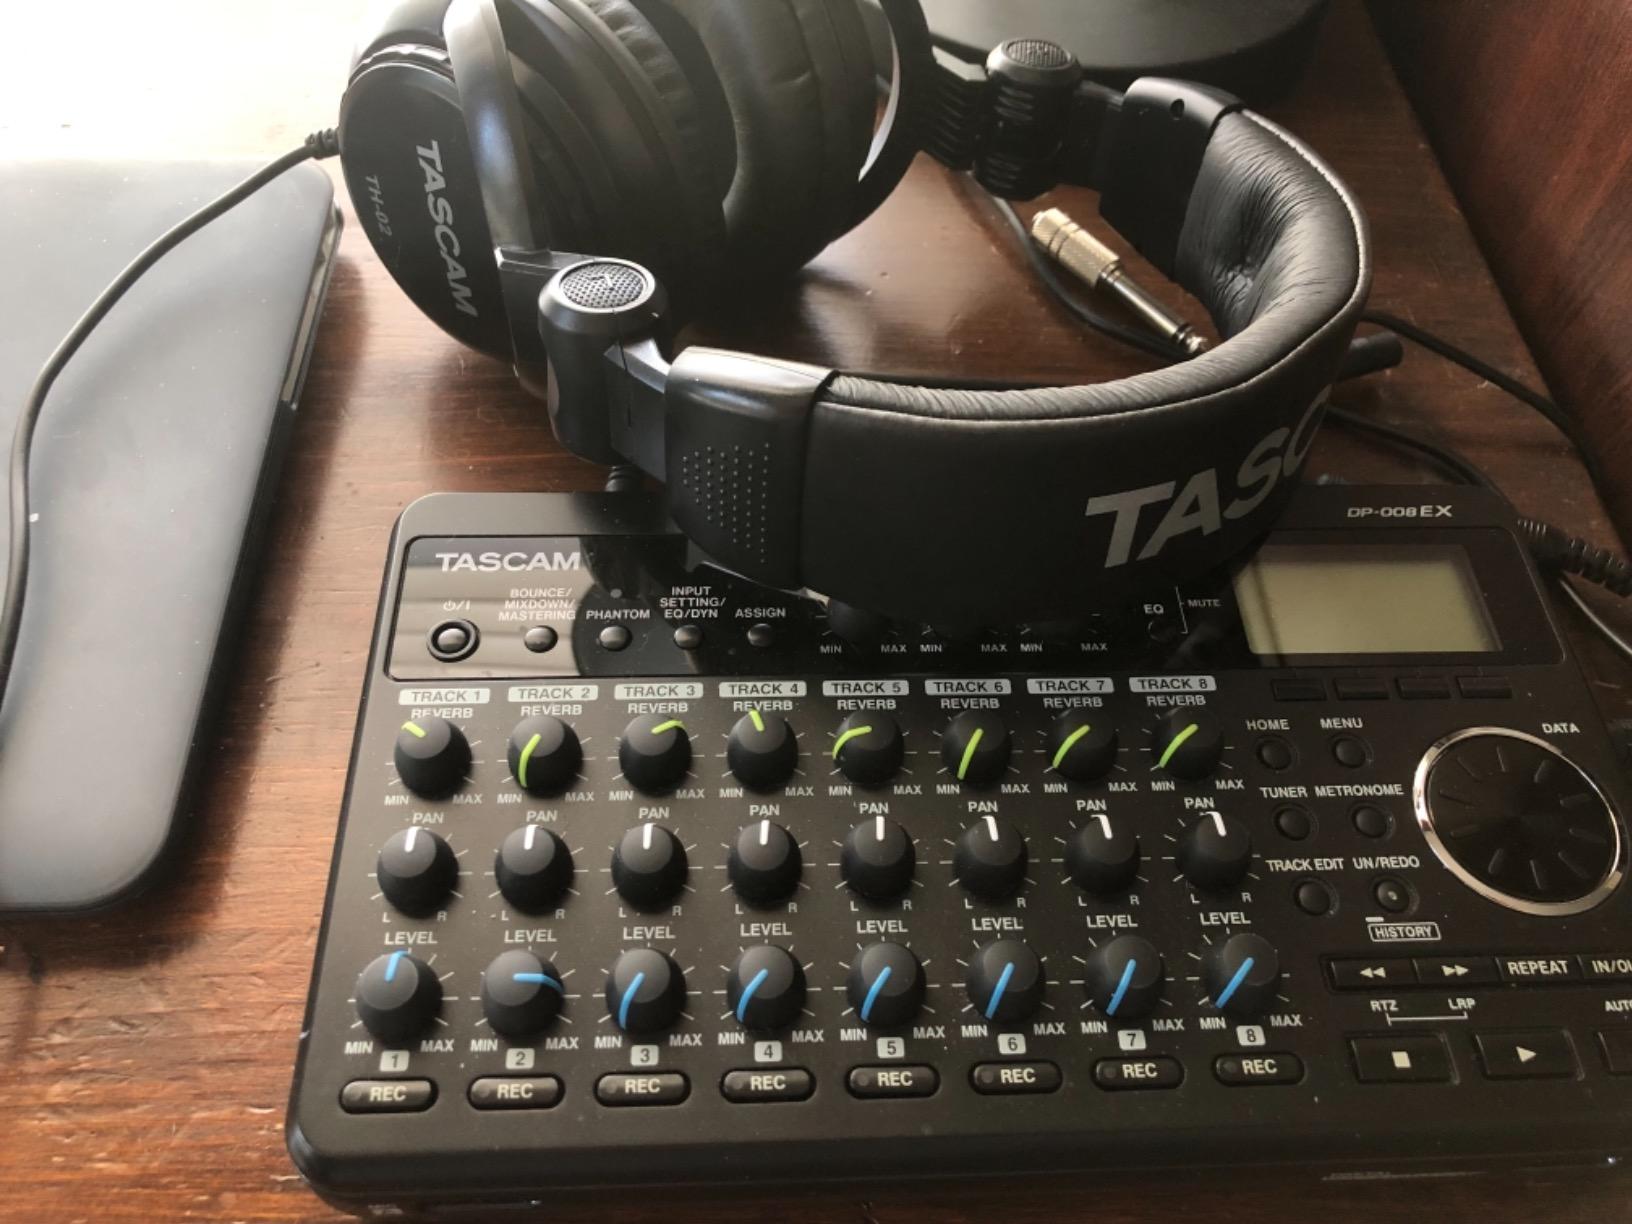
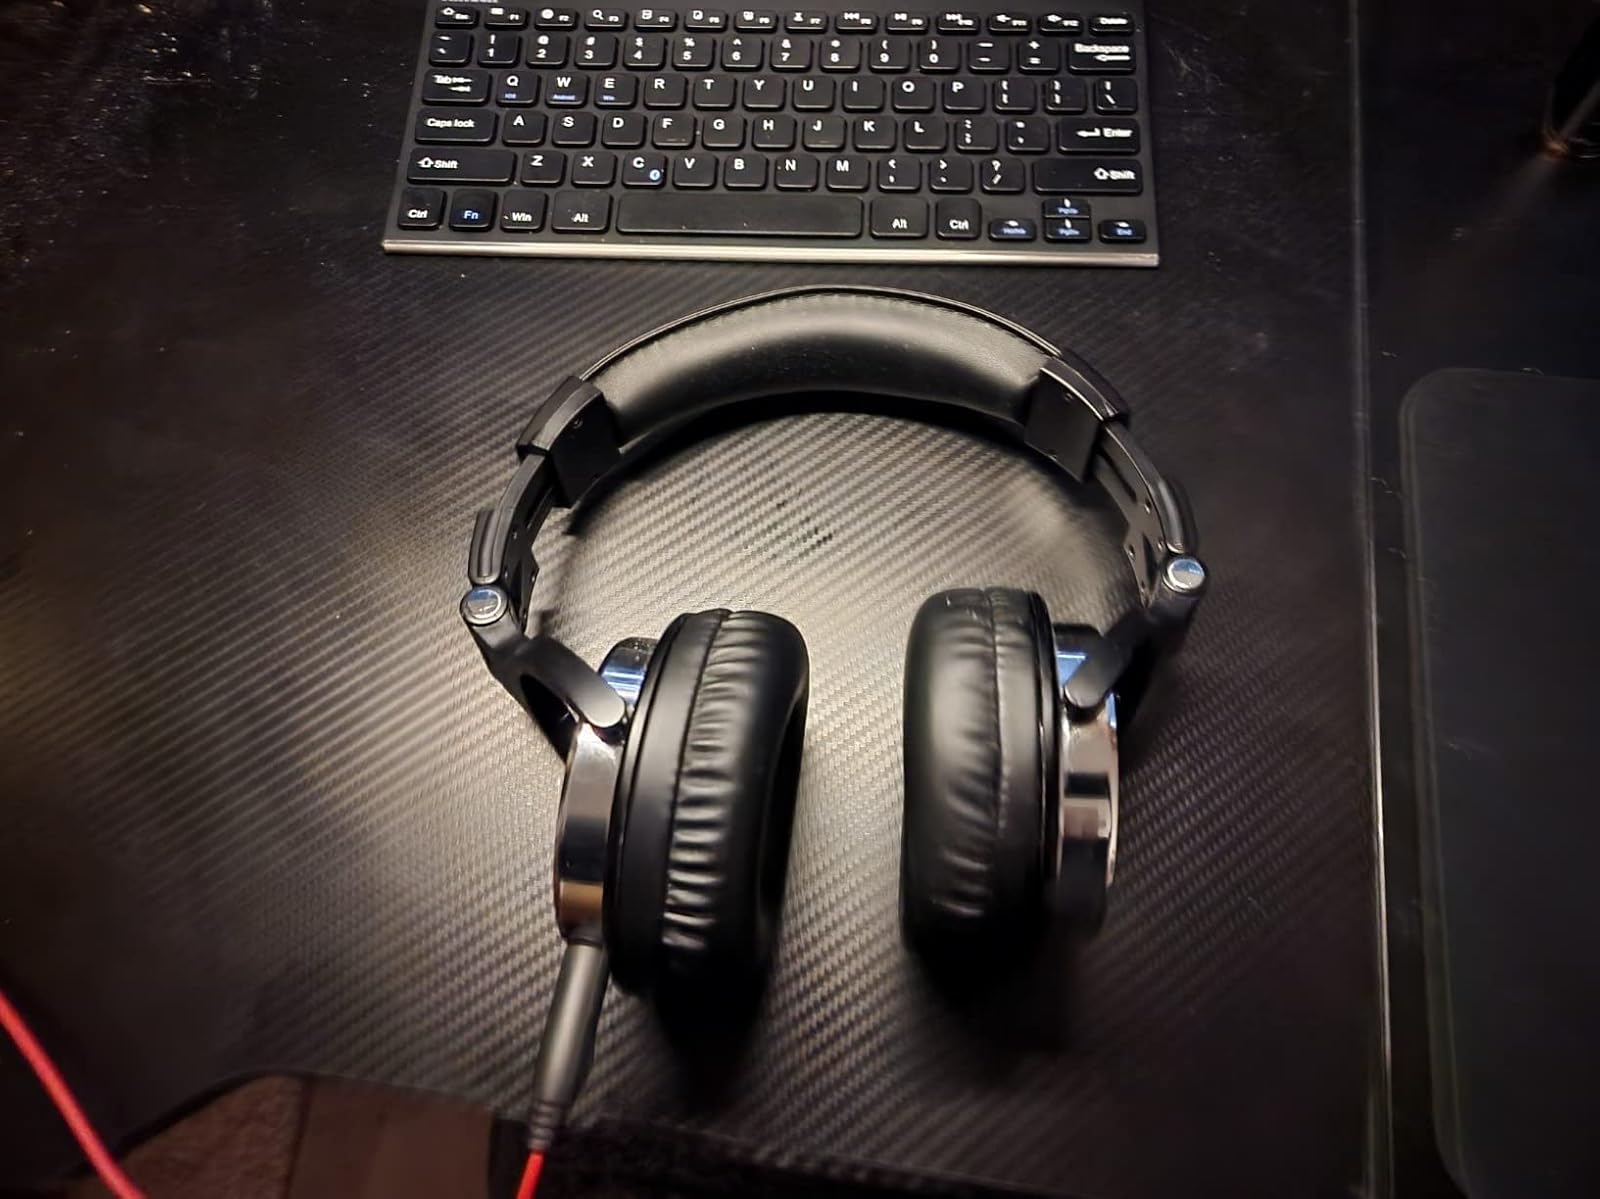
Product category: headphones
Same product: no